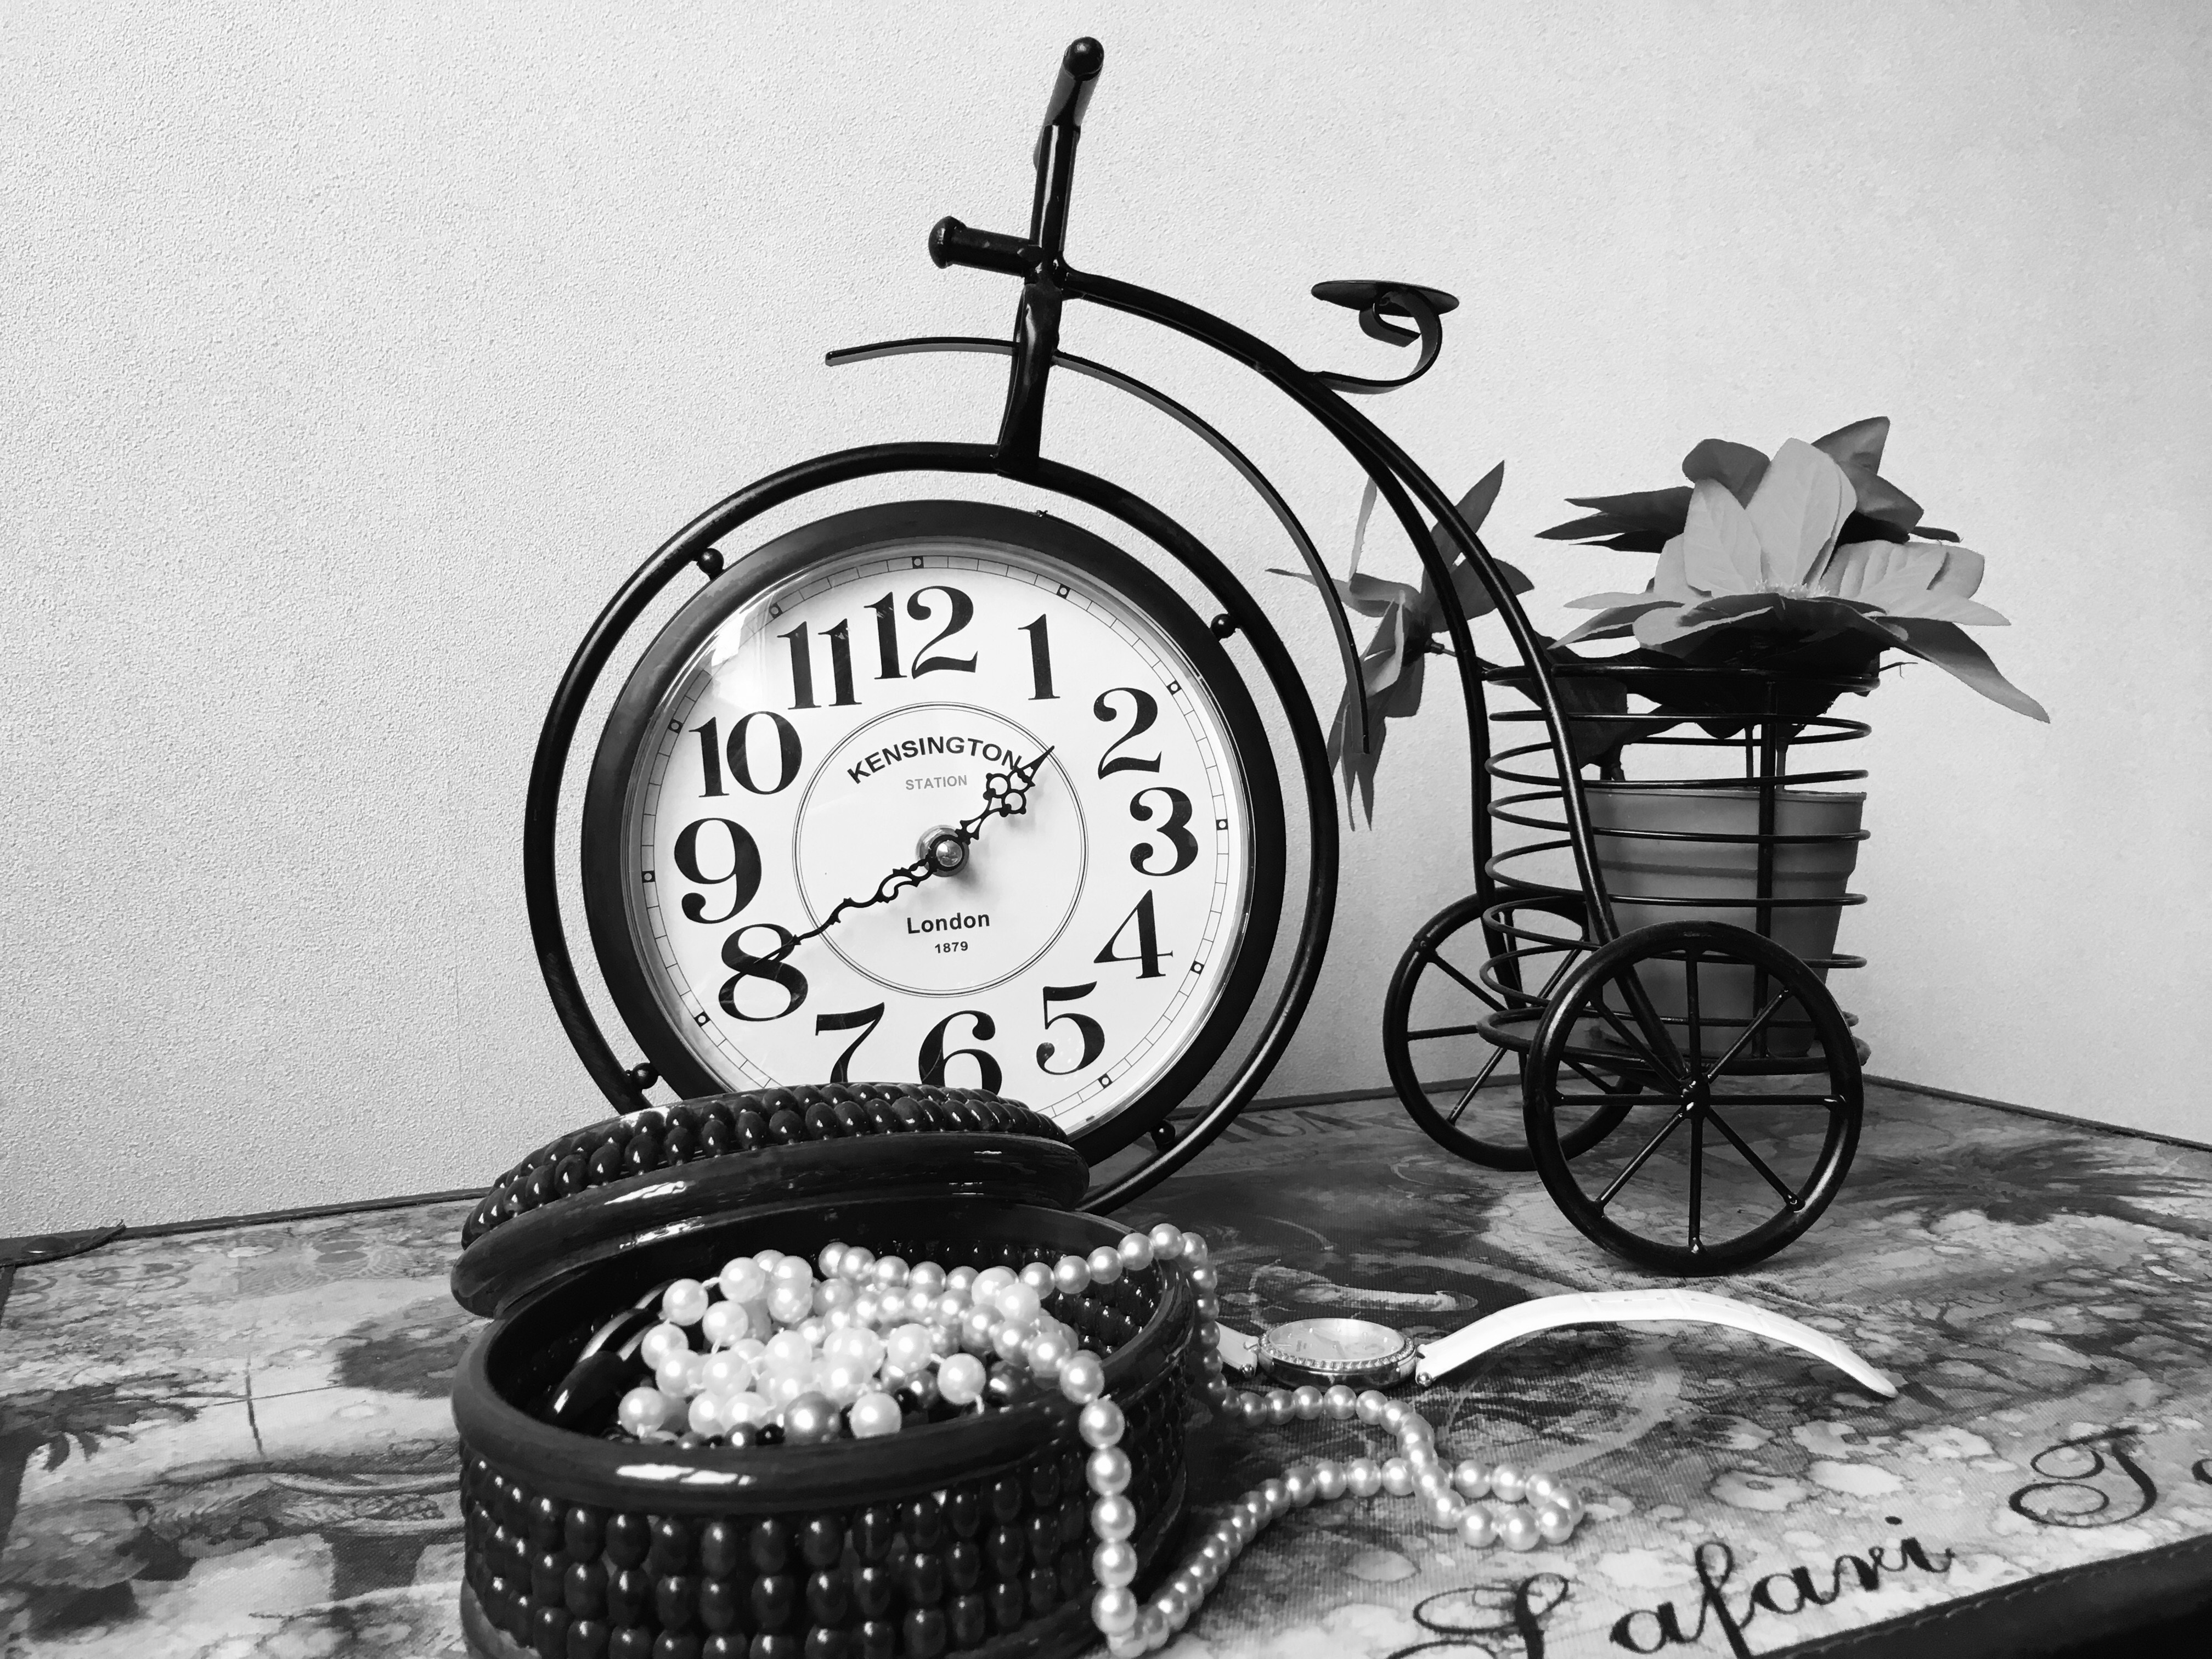
black and white, clock, time, vehicle, indoor, black, monochrome, still life, clock face, art, sketch, drawing, illustration, iron, cartoon, still life photography, monochrome photography